Human uses of bats

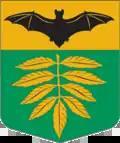
The coat of arms of Sesava Parish, Latvia

In Mayan mythology, the deity Camazotz was a bat god. "Camazotz" translates to "death bat" or "snatch bat". Though many superstitions related to bats are negative, some are positive. In Ancient Macedonia, people carried amulets made out of bat bones. Bats were considered the luckiest of all animals, thus their bones were sure to bring good luck. In China, bats are also considered good luck or bringers of happiness, as the Chinese word "Fu" is a homophone for both "bat" and "happiness". Flying fox wings were depicted on the war shields of the Asmat people of Indonesia; they believed that the wings offered protection to their warriors. The 10th century "Geoponica" stated that affixing a bat's head to a dovecote would prevent domestic pigeons from straying, and Pliny the Elder's "Natural History" asserted that carrying a bat three times around a room and then nailing it head-down to a window would magically protect sheep pens.